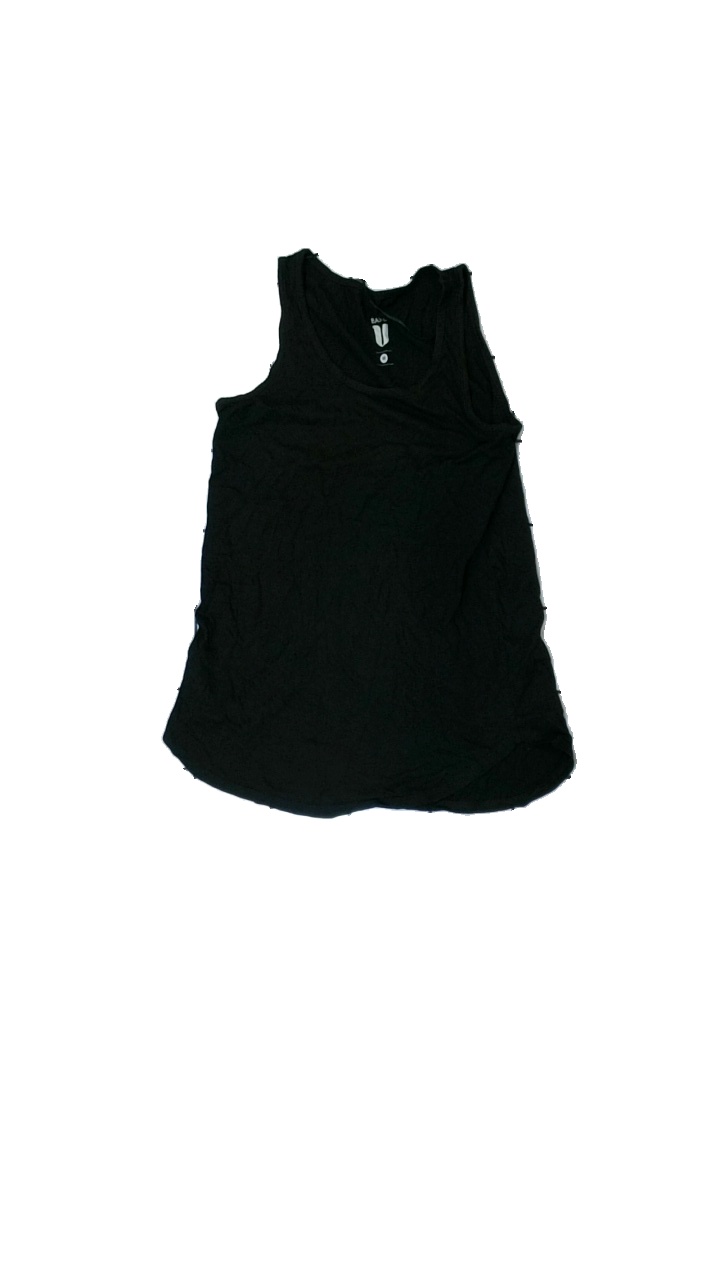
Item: Tank Top (Ladies)
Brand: Basic U
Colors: Black
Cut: Regular, C-collar
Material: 60% viscose, 40% cotton
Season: All
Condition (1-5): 3
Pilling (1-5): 3
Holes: Minor
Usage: Export
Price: <50